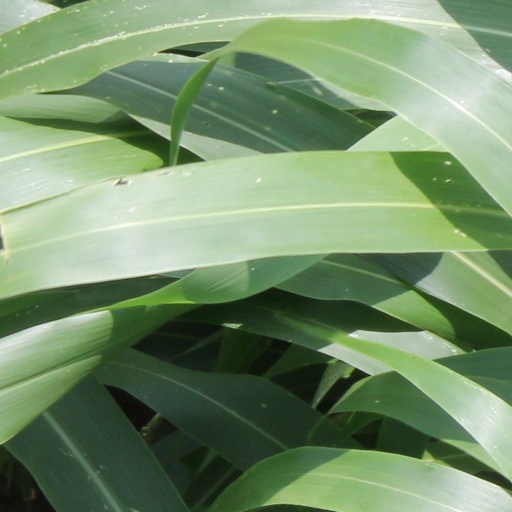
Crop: sorghum